Amaracus

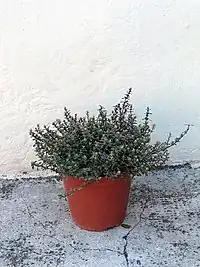
"Origanum majorana" in a pot

In Greek mythology, Amaracus was a young Cypriot boy who transformed into a marjoram plant, an aromatic herb that was one of Aphrodite's most commonly associated plants.